Roger Hodge

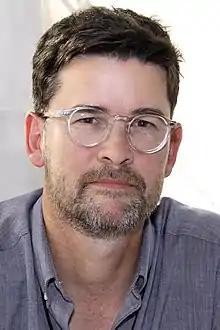
Hodge at the 2017 Texas Book Festival

Roger D. Hodge (born 1967 in Del Rio, Texas, U.S.) is Deputy Editor at "The Intercept". He was the editor of "Harper's Magazine" from March 2006 through January 2010. He was the editor of the "Oxford American" from 2012–2015.